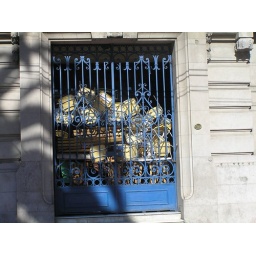
This is another view of Casa Central. Yes those are benches, chairs and desks packed in behind the gate.